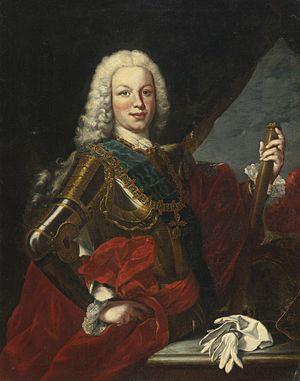
Cet article donne la liste des rois et reines d'Espagne, anciennement des rois des Espagnes, à partir de l'union dynastique des couronnes de Castille et d'Aragon en 1479. Pendant trois quarts de siècle, néanmoins, chaque royaume conserva encore son propre souverain. Il faut par ailleurs attendre le XVIIIᵉ siècle pour que cette union dynastique aboutisse sur la fusion des deux couronnes en un royaume unique et unifié, dirigé par le roi d'Espagne.